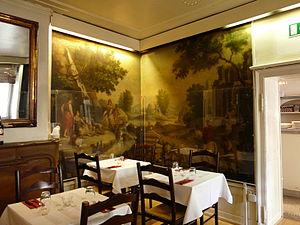
Le rez-de-chaussée avec les peintures murales du frère Abraham Gilson d’Orval de l’immeuble sis 11, rue du Nord